1984 New York City Marathon

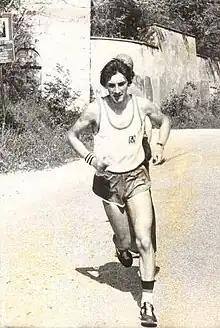
Men's winner Orlando Pizzolato.

The 1984 New York City Marathon was the 15th edition of the New York City Marathon and took place in New York City on 28 October.